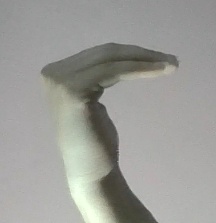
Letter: haa